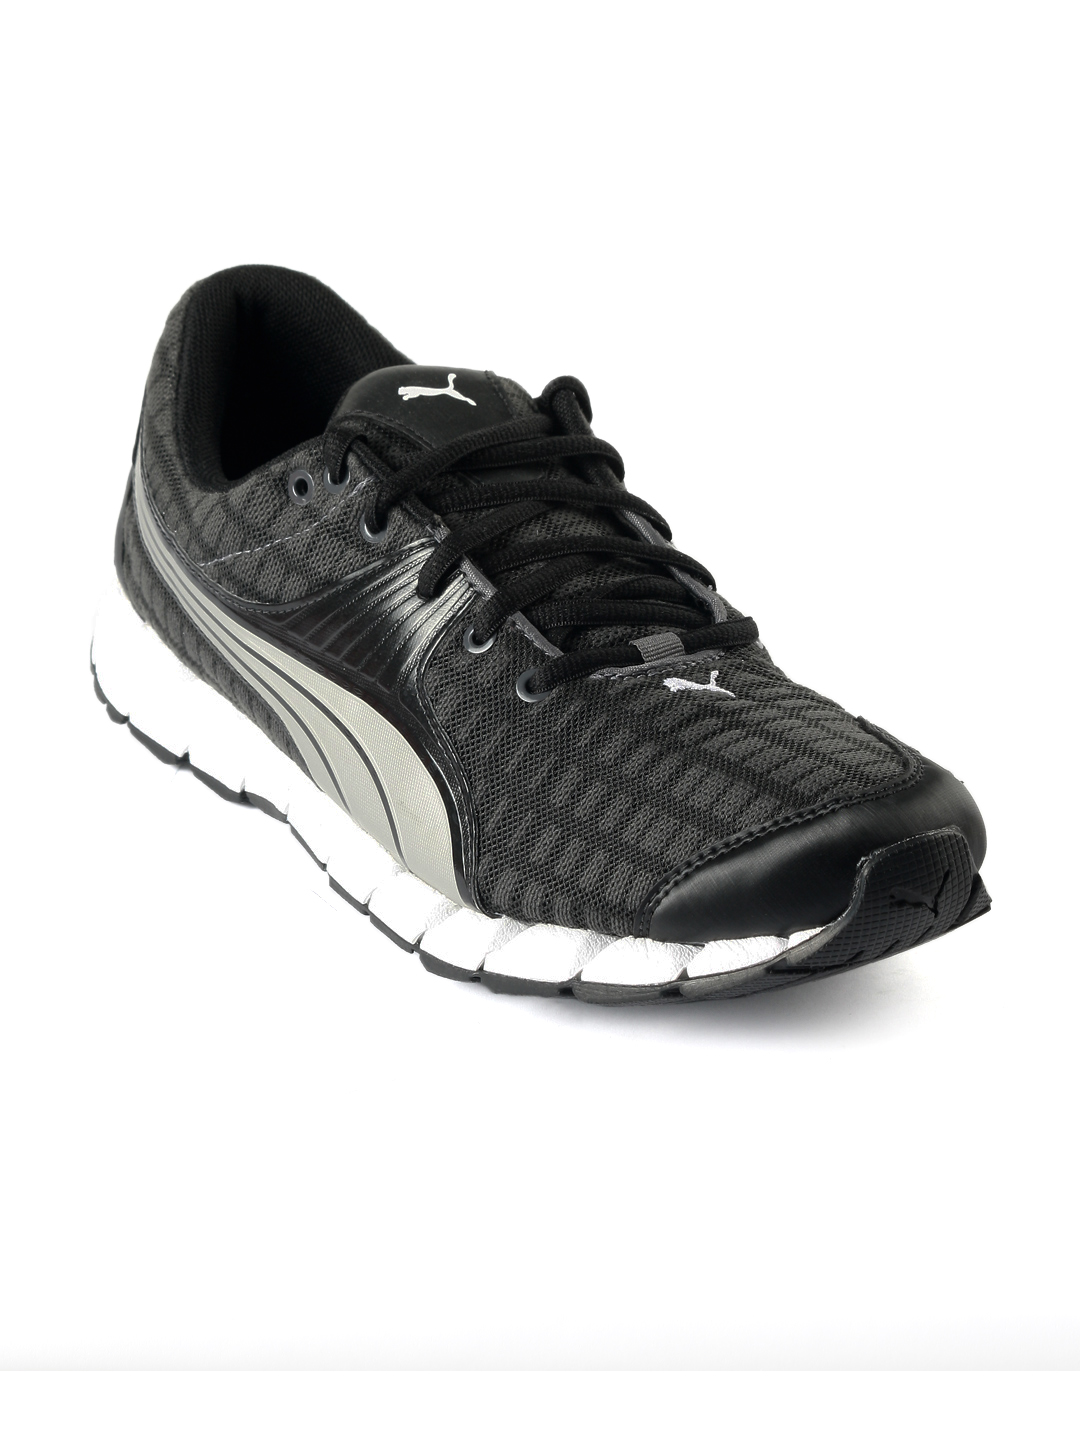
Puma Men Osuran Black Sports Shoes
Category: Footwear / Shoes / Sports Shoes
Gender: Men
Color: Black
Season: Summer 2012
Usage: Sports